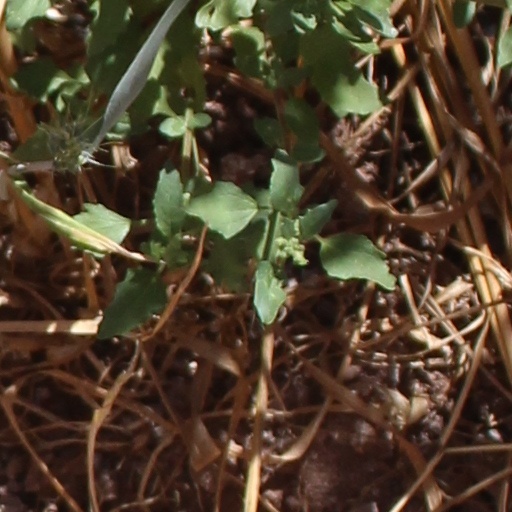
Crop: wheat